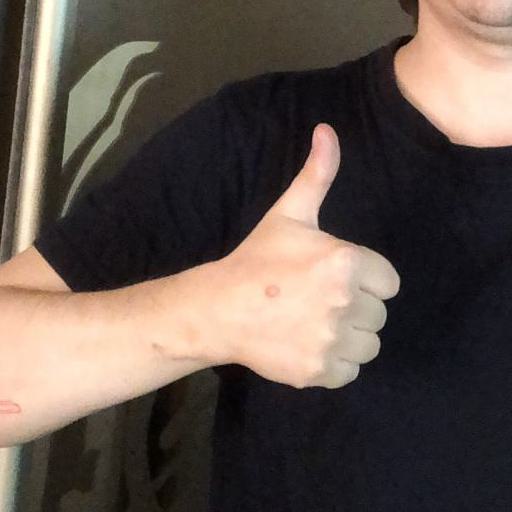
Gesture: like